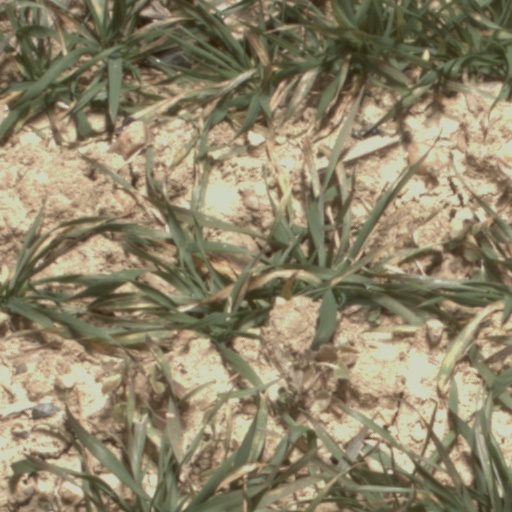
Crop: wheat